Kong-guksu

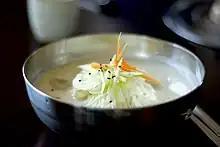

Kong-guksu or noodles in cold soybean soup is a seasonal Korean noodle dish served in a cold soy milk broth. It comprises noodles made with wheat flour and soup made from ground soybeans. It is unknown when Korean people started eating "kongguksu"; however, in accordance with the mention of the dish along with "kkaeguksu" in "Siui jeonseo", a Joseon-era cookbook published around the late 19th century, it is presumed to have originated at least as early as the 19th century. It is served with salt or sugar depending on the region.